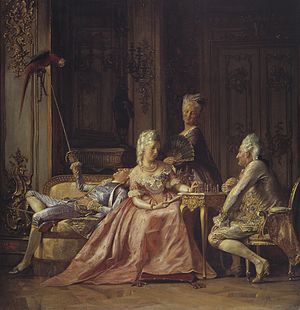
Johann Friedrich Struensee / Vejen til politikken
Omtrent hundrede år efter Struenses virke malede Kristian Zahrtmann Scene fra Christian VII's hof med Christian 7., Caroline Mathilde og Struense som motiv. Fra Den Hirschsprungske Samling.
Johann Friedrich Struensee var en preussisk læge og politiker. I 1758 blev han stadslæge i Altona, hvor han ti år senere mødte kong Christian 7. Struensee fulgte den enevældige konge som læge på hans udlandsrejse 1767-68. Christian 7. var så tilfreds med Struensees indsats, at han fulgte kongen tilbage til København, hvor han kort efter hjemkomsten blev udnævnt til kongens livlæge. Struensee udviklede efterhånden et fortroligt forhold til dronning Caroline Mathilde – et forhold der førte til, at han fra 1770 blev dronningens elsker.